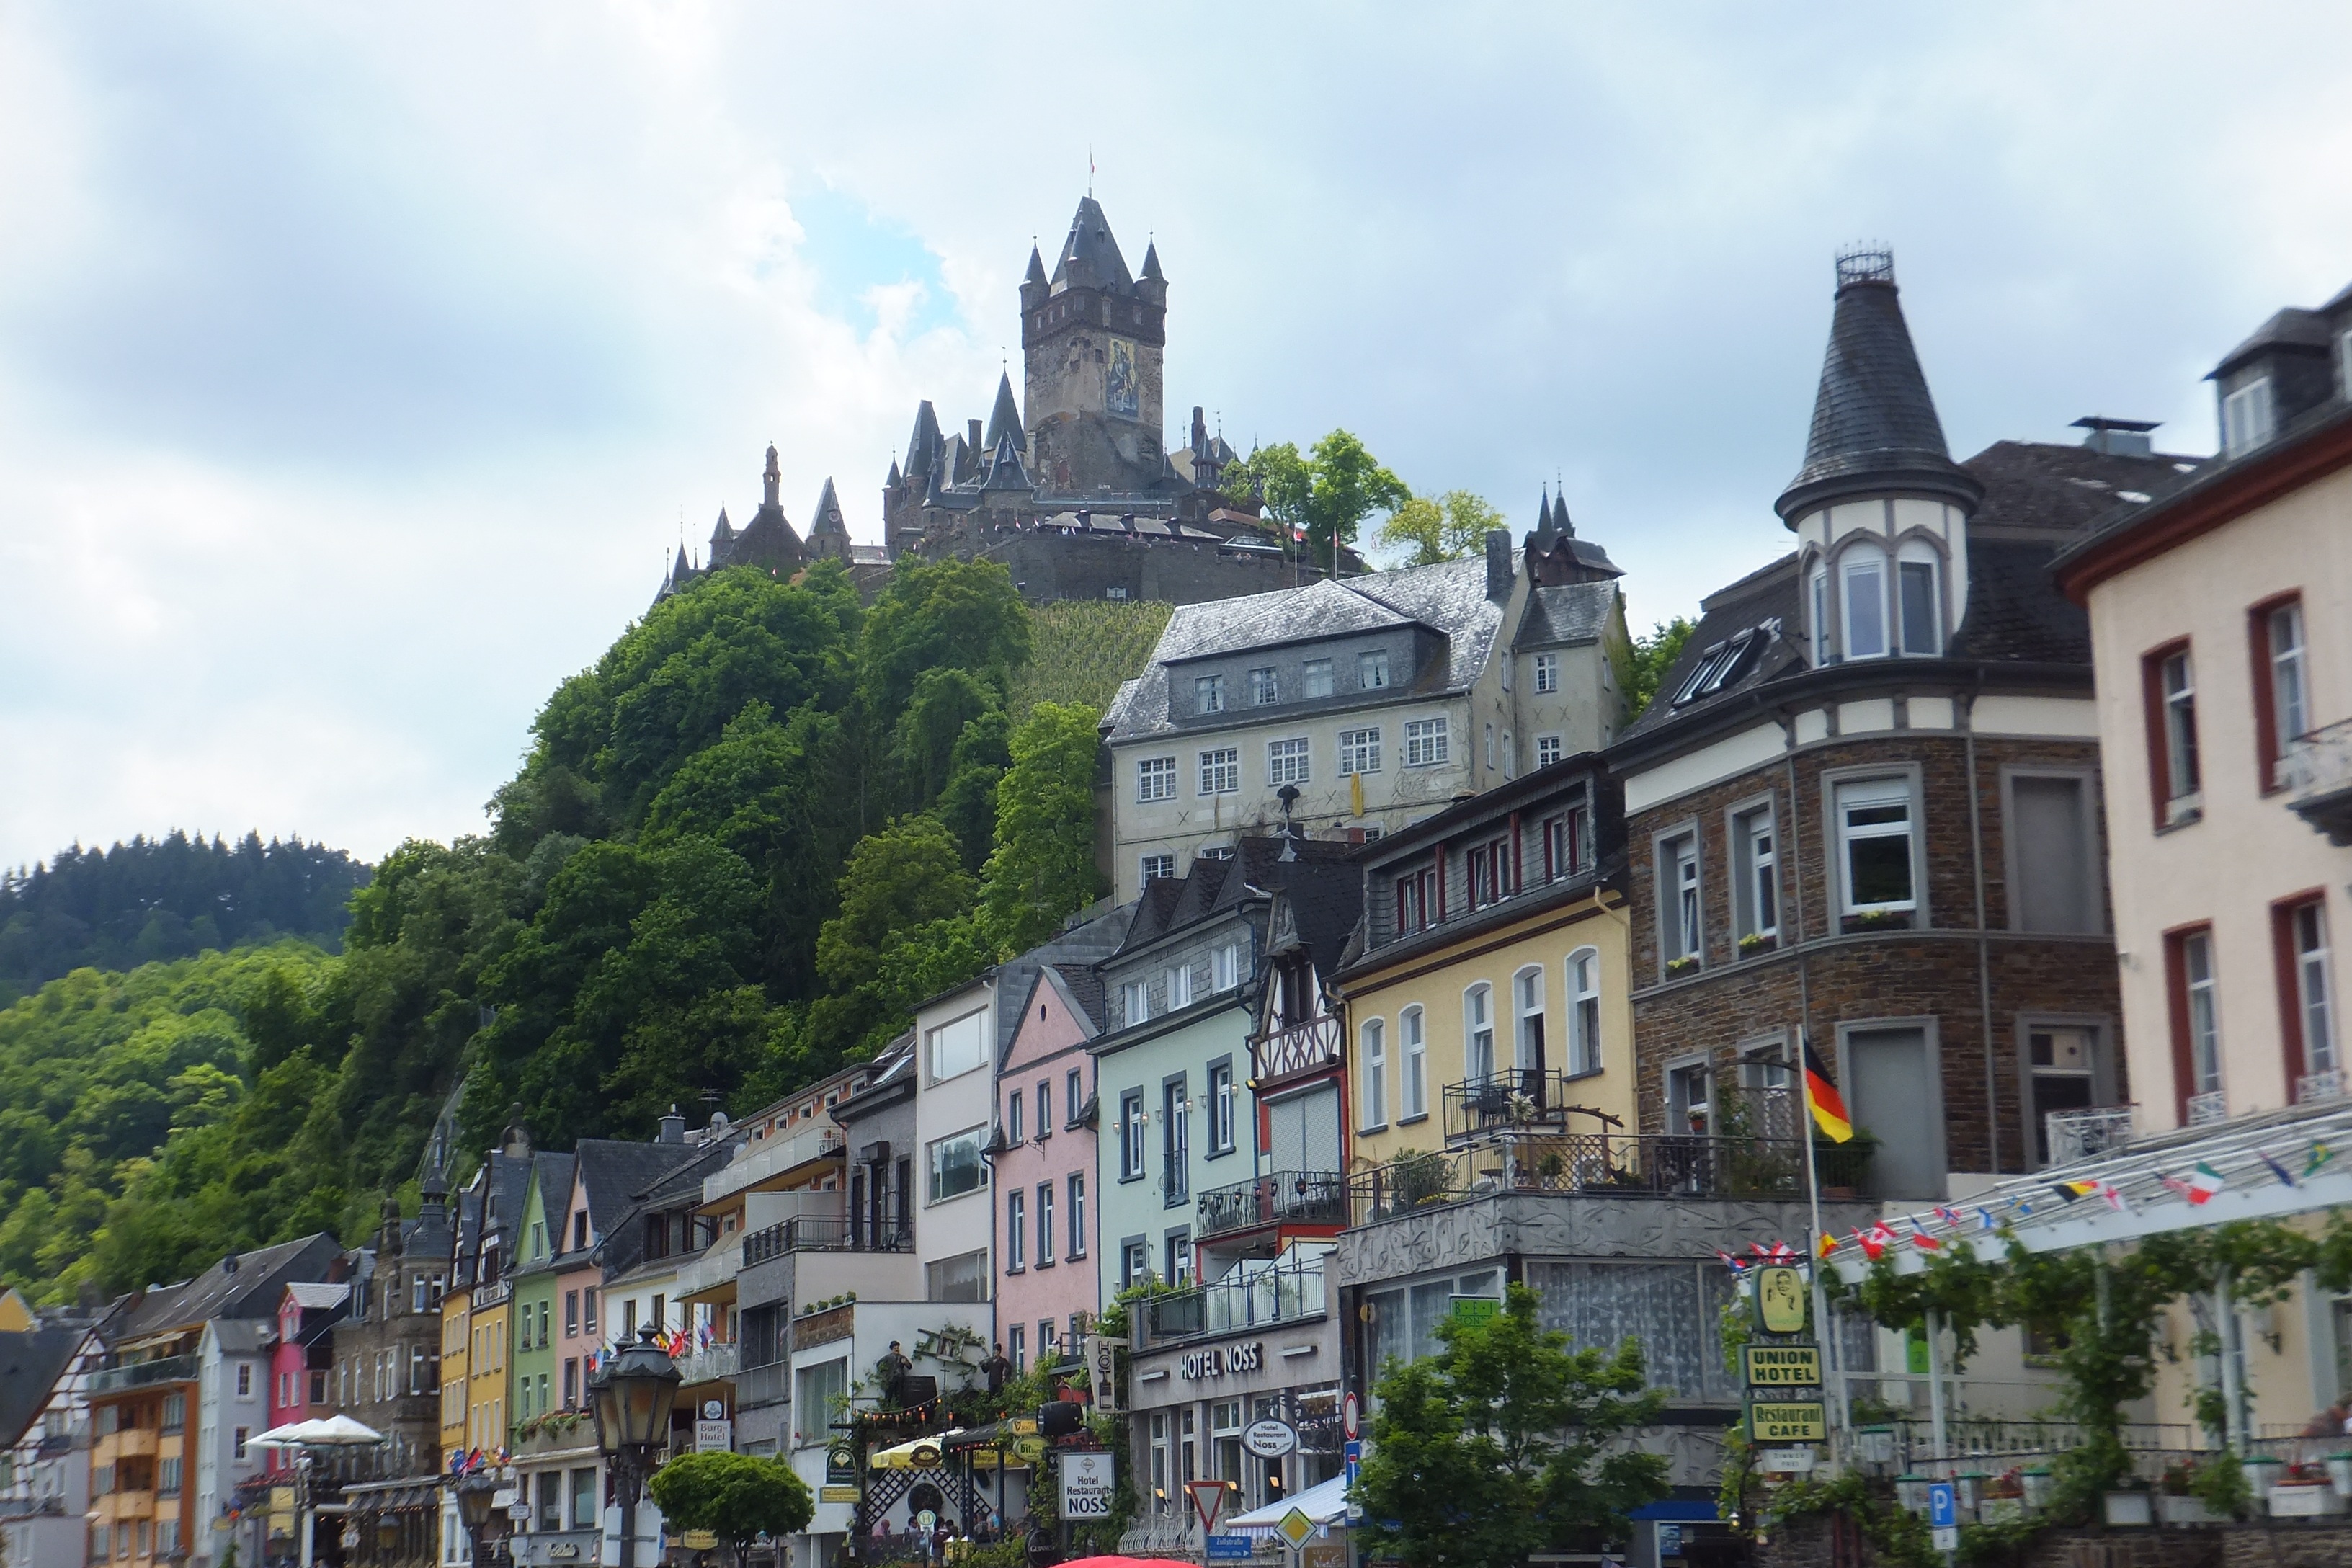
town, city, cityscape, landmark, tourism, waterway, town square, cochem, neighbourhood, tours, residential area, human settlement, mosel castle, stadtvodergrund